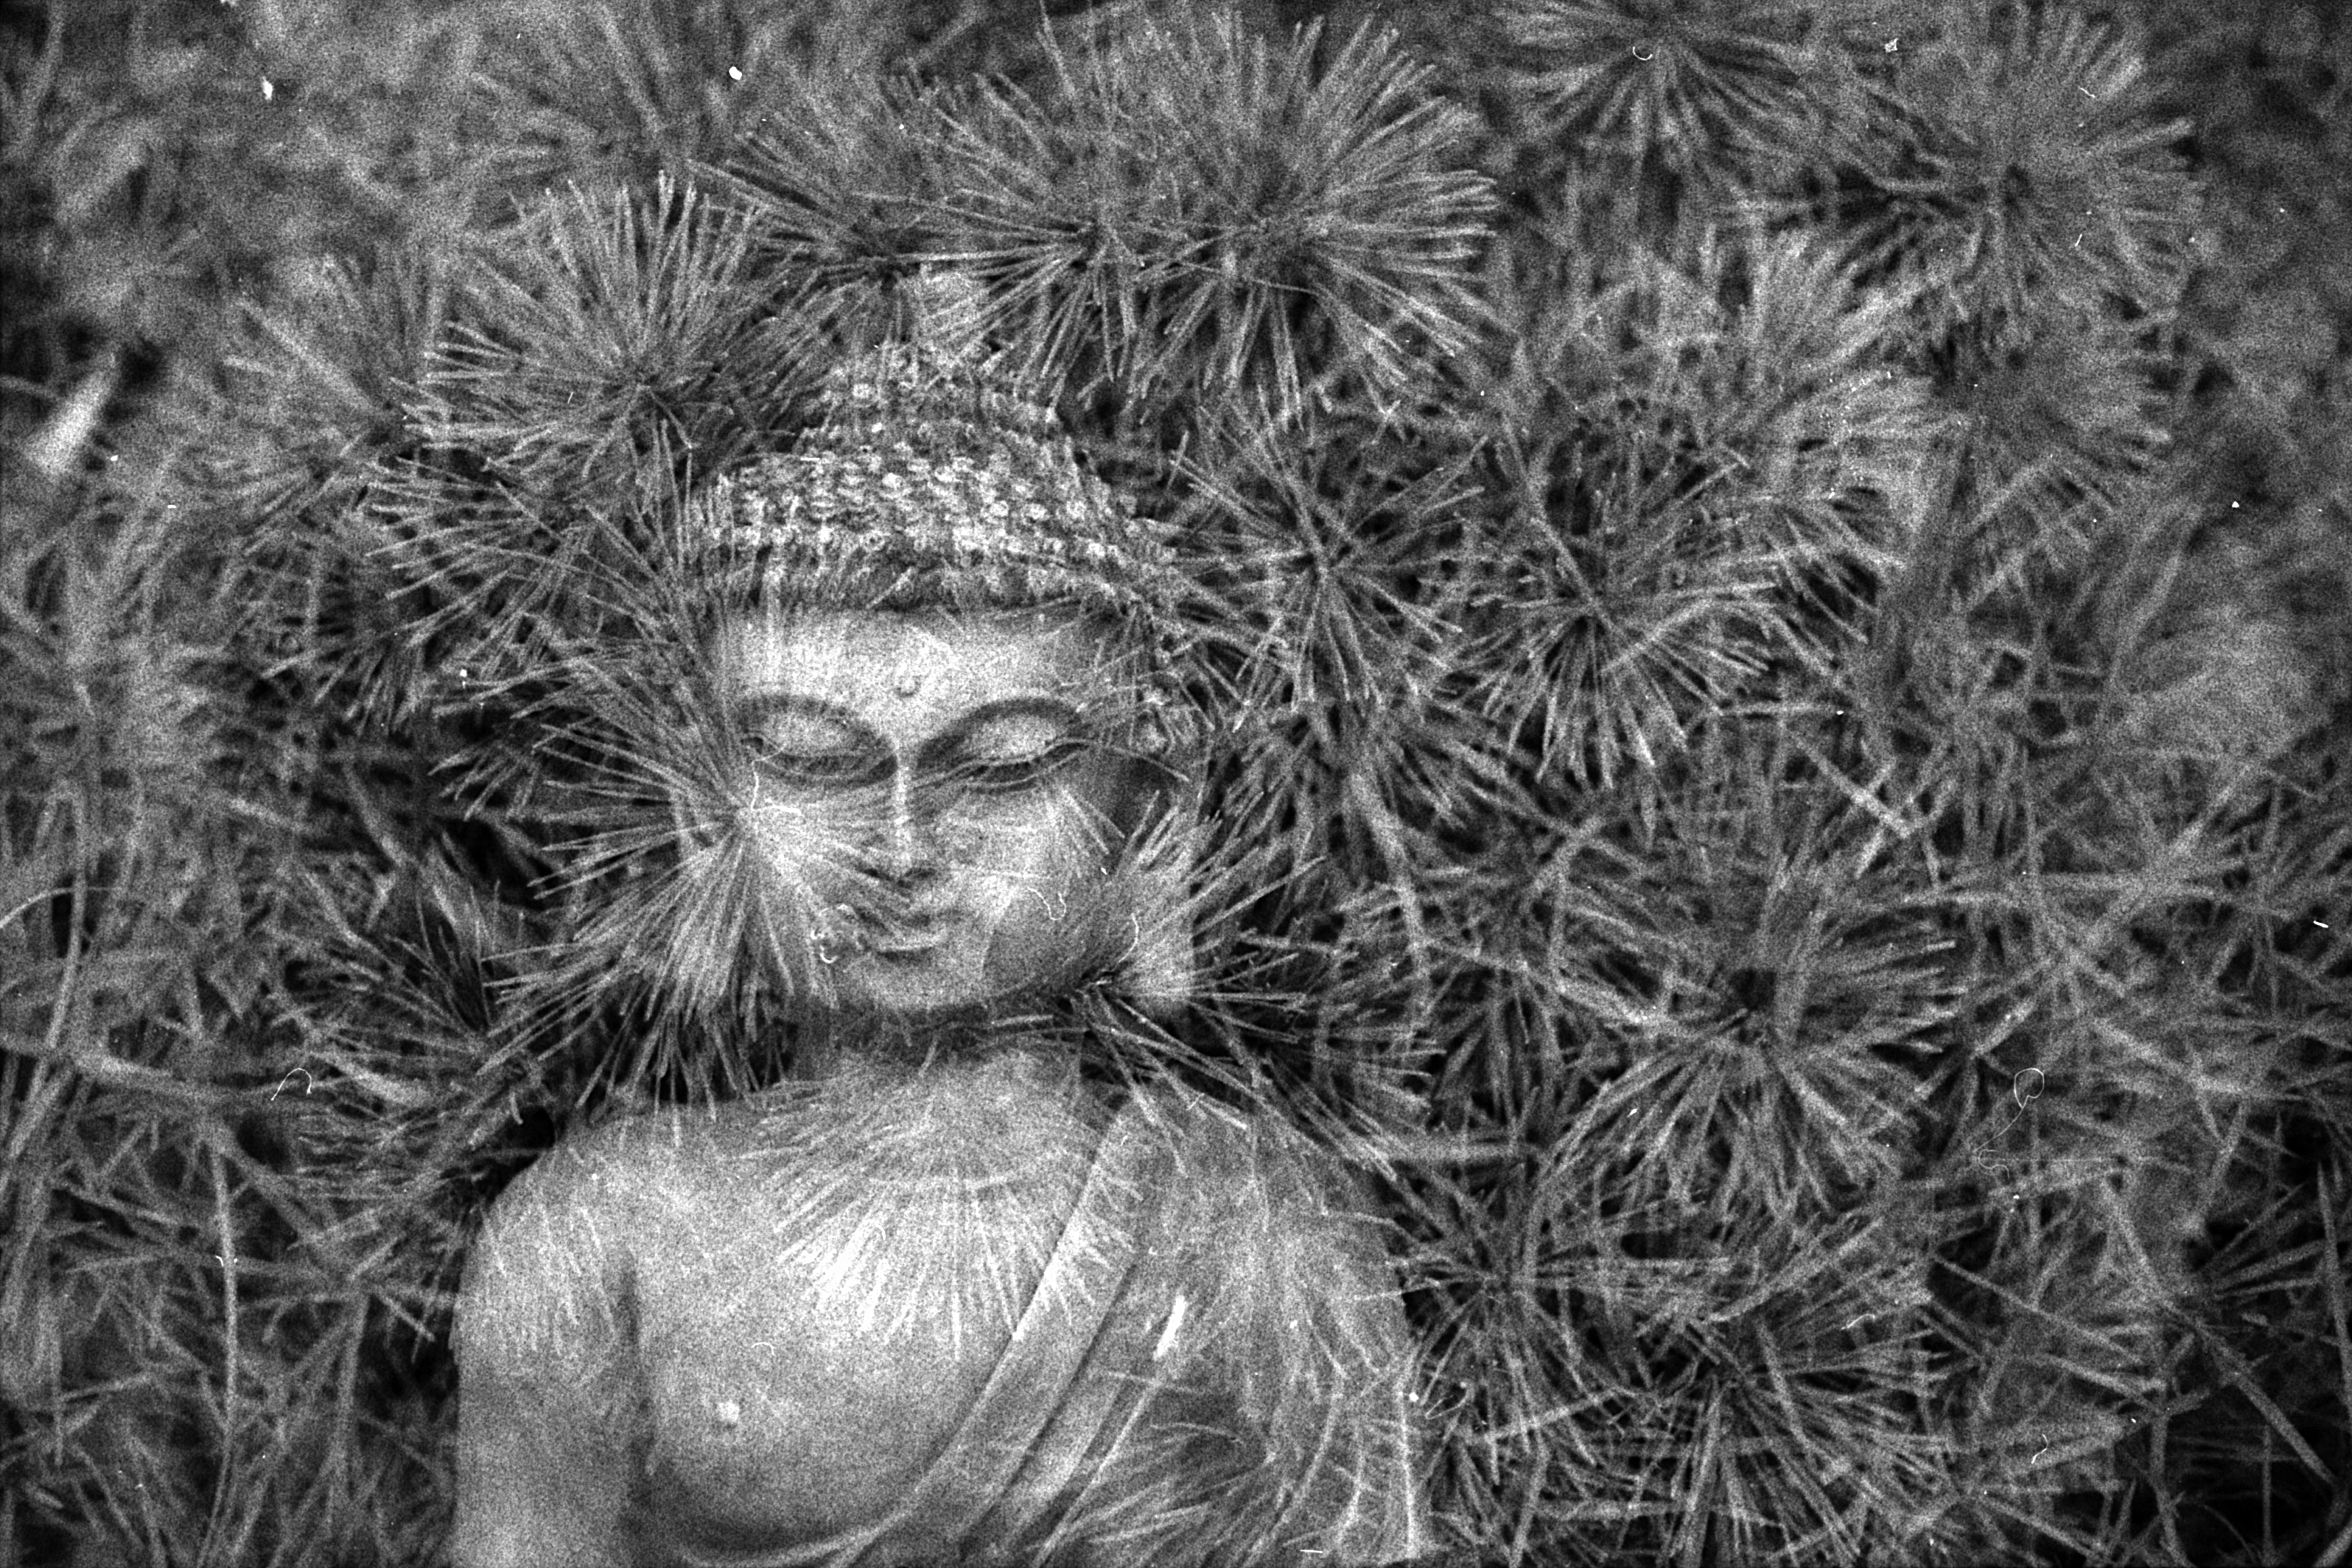
tree, grass, black and white, plant, photography, film, statue, calm, meditate, monochrome, close up, blackandwhite, expo, double, head, buddha, awareness, multiexpo, retropan, calmness, feketefeh r, monochrome photography